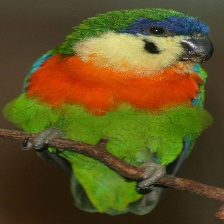
Species: DOUBLE EYED FIG PARROT
Scientific name: CYCLOPSITTA DIOPHTHALMA